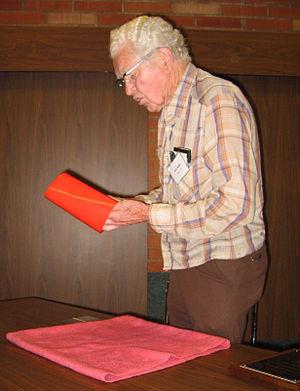
Jerry Andrus était un magicien et écrivain américain connu mondialement pour son activité de prestidigitation.